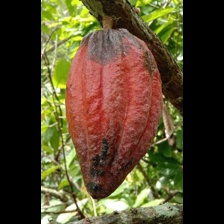
Label: phytophthora